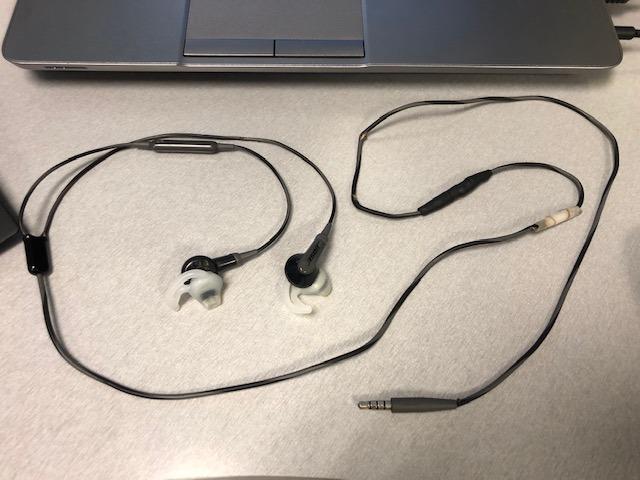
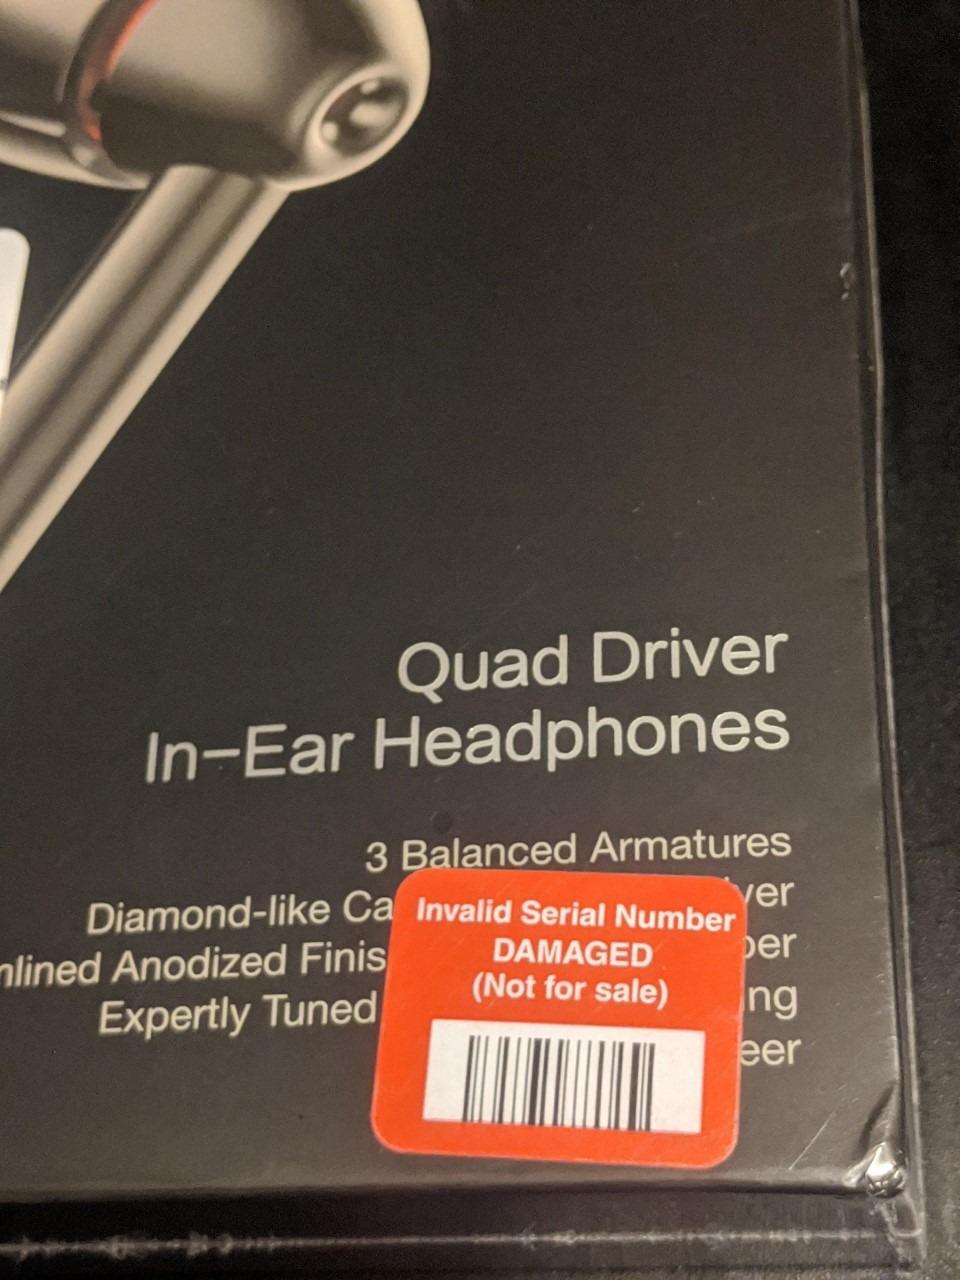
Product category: headphones
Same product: no